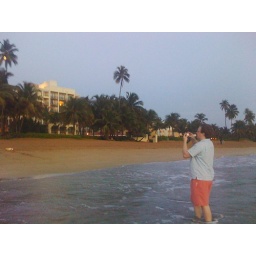
even in this shallow water little fish were tapping our feet* early Saturday morning